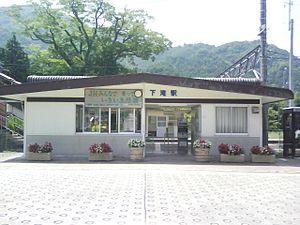
La gare de Shimotaki est une gare ferroviaire située dans la ville de Tamba, dans la préfecture de Hyōgo au Japon. La gare est exploitée par la compagnie JR West, sur la ligne Fukuchiyama.